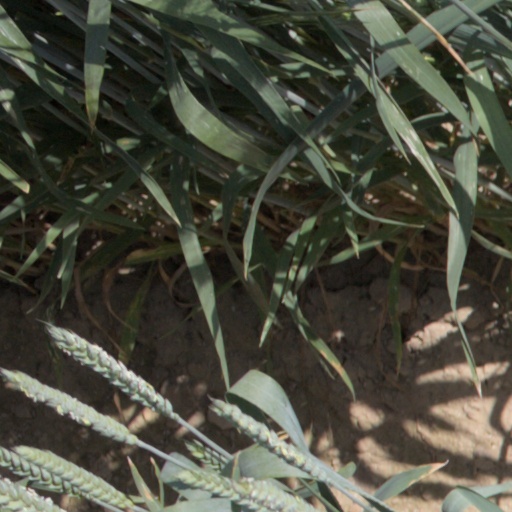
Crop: wheat